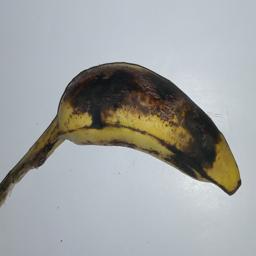
Banana variety: Champa Kola